Chiaki Ishikawa

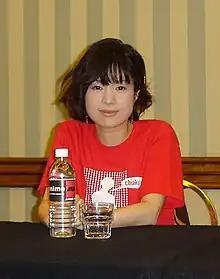
Chiaki Ishikawa at Anime Expo 2007

is a Japanese singer-songwriter. She is also the lead vocalist of Japanese musical duo See-Saw. Many of her songs, both solo and with See-Saw, have been used as theme songs in various anime series. Since 2003, her popularity abroad as part of See-Saw and as a solo artist has risen significantly. She made an appearance at Anime Expo 2007 as a Guest of Honor. She has also performed at Animelo Summer Live in 2006, 2008, 2009, 2010, 2011, and 2012 including collaborations with Chihiro Yonekura in 2008, Angela in 2009 and Minori Chihara in 2012, and being one of the artists in the Animelo Summer Live theme song singles in 2006, 2008, 2009 and 2010. She has also been a guest performer at the C3 anime convention in Hong Kong.